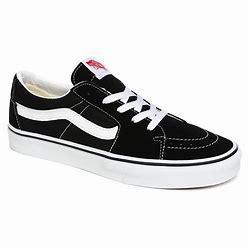
Brand: Vans
Model: Skate